Synaptic stabilization

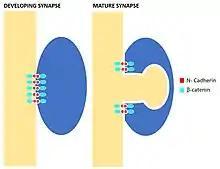
Temporal and spatial distribution of N-cadherin complexes in the developing and mature synapse

Cadherins are calcium- dependent, homophilic cell adhesion molecules that form complexes with cytosolic partners known as catenins. Components of this complex bind to a number of different scaffolding proteins, phosphatases, kinases, and receptors. Classical cadherins have five extracellular repeating structures which bind calcium, a single transmembrane domain, and an intracellular tail with a distal cytosolic domain that binds a catenin partner. Recent work has implicated the cadherin-catenin complex in a number of different central nervous system processes such as synaptic stabilization and plasticity.